Ordination of women and the Catholic Church

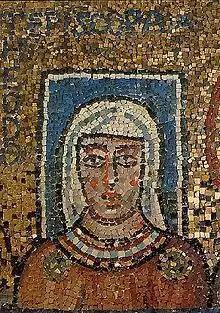
The mother of Pope Paschal I, the Lady Theodora, is suggested by some scholars to have been a bishop in the Catholic Church.

There is at least one organization that, without Church authority, calls itself "Roman Catholic" that ordains women as priests at the present time, Roman Catholic Womenpriests; and several independent Catholic jurisdictions have been ordaining women in the United States since approximately the late 1990s. These organizations are independent of, and unrecognised by, the Roman Catholic Church. Since 2002, Womenpriests has conducted ordination ceremonies for women to become deacons, priests and bishops, saying that these ordinations are valid because the initial ordinations were conferred by a validly ordained Catholic male bishop (Romulo Antonio Braschi, who left the Catholic Church in 1975) and therefore they are in the line of apostolic succession. However, the Catholic Church considers these ordinations to be invalid, and decreed excommunications for those involved in the ceremonies.